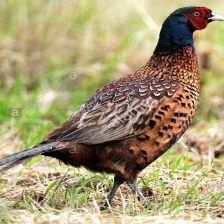
Species: RING-NECKED PHEASANT
Scientific name: PHASIANUS COLCHICUS